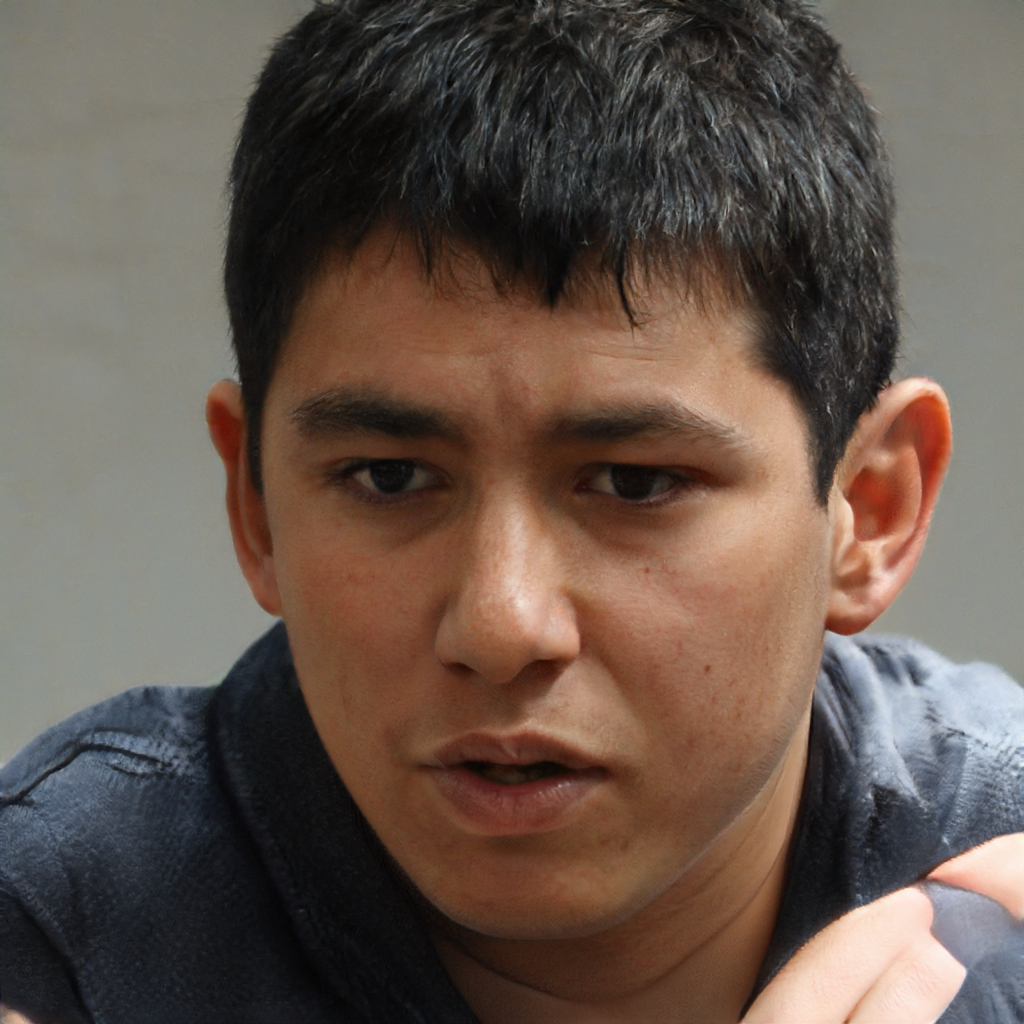
Gender: Male